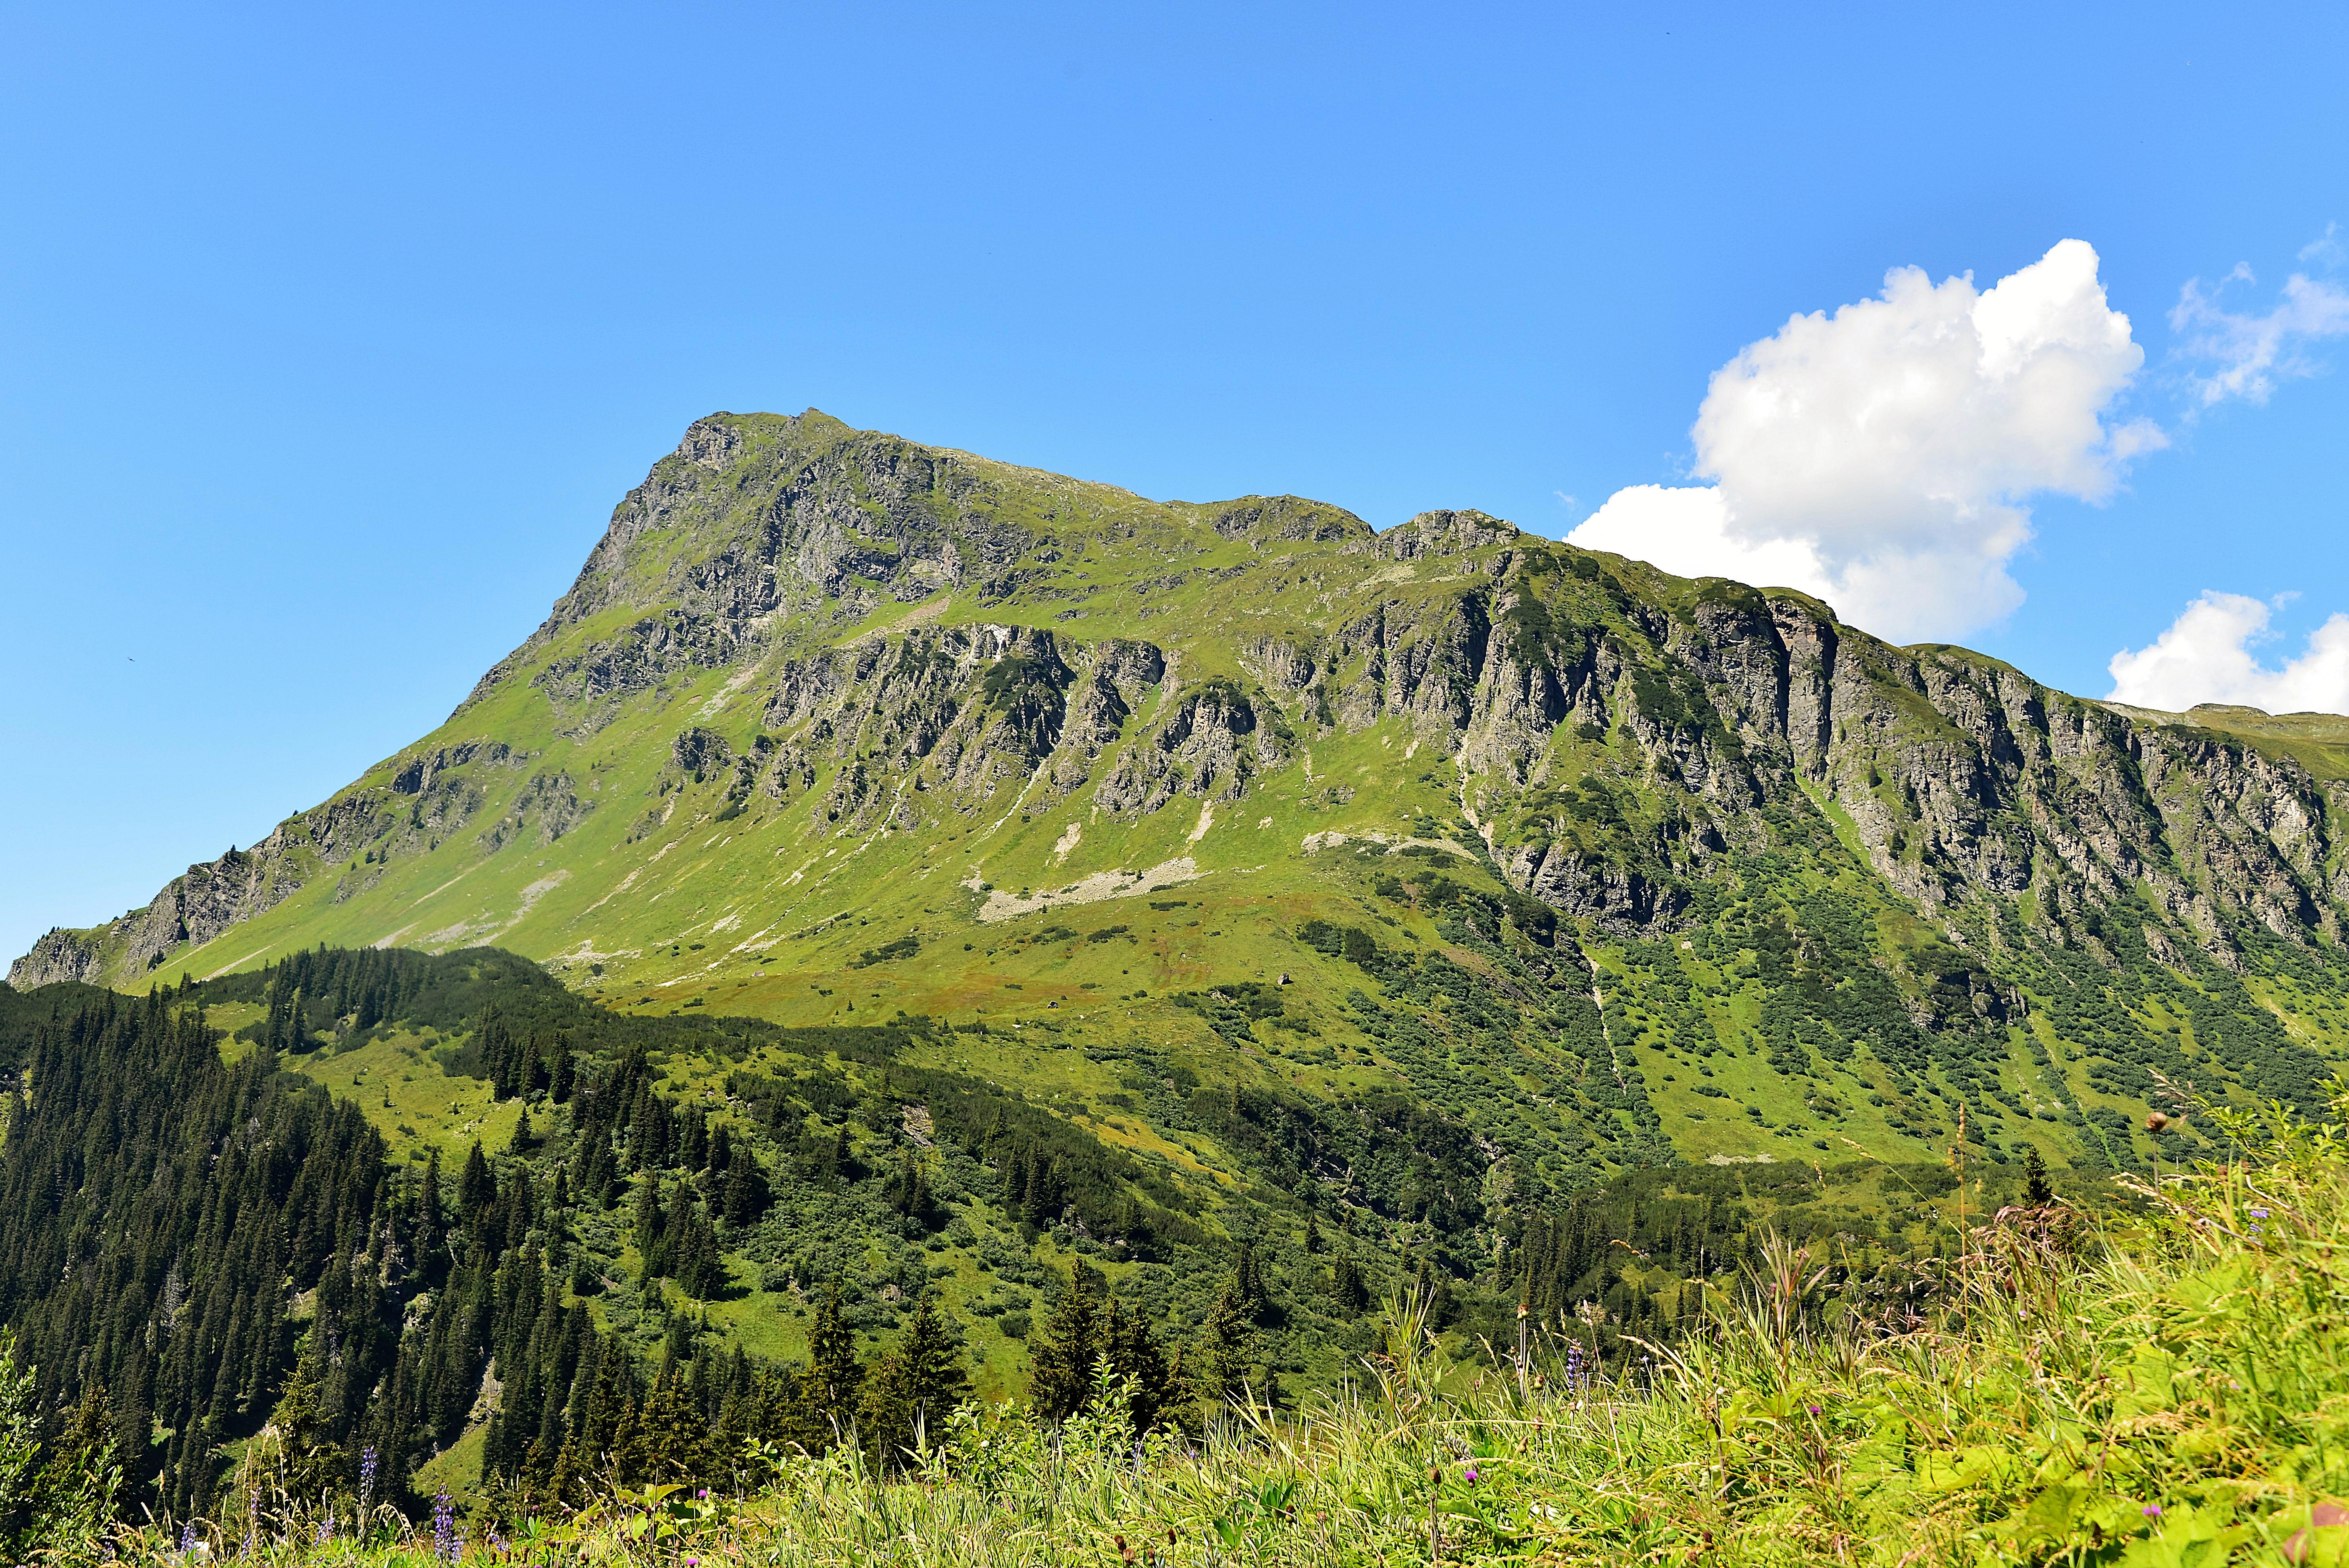
wilderness, walking, mountain, trail, meadow, hill, adventure, mountain range, pasture, highland, terrain, ridge, austria, mountains, grassland, plateau, fell, habitat, loch, ecosystem, landform, mountain pass, almen, alpenpanorma, natural environment, geographical feature, mountainous landforms